Paris in the 17th century

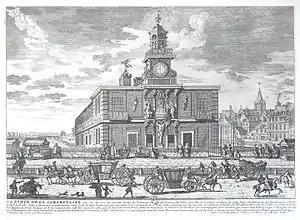
The Samaritaine pump on the Pont Neuf supplied water to the Tuileries Palace and Louvre.

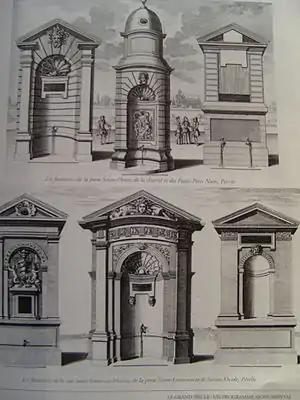
Paris fountains of the 17th century

The third level of nobles who held their title because of their function, as members of the highest bodies of state, the "Parlement" of Paris, the Grand Council, the "Chambre des comptes", and the "Cour des Aides". They were known as the "Noblesse de la Grand Robe", the high nobility of the robe, because of the ceremonial costumes they wore. They usually purchased their titles, but once acquired they became hereditary. Below them were nobles of the "petit robe", with high positions in the less important government bodies and less impressive ceremonial costumes. Below them, at the lowest edge of the nobility, were the ; some were from the ancient nobility, but many more recent arrivals, who had purchased a title or position at court. The members of the nobility of all levels usually had their own town houses, and most lived in the Marais, and later, on the newly created Île Saint-Louis and Faubourg Saint-Germain.